Beechcraft Duke

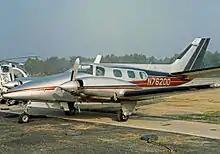
Beech A60 Duke in 1986

The Duke was purchased by corporate and private pilot owners. Most were registered in the United States but examples were exported to many countries including Argentina, Australia, Brazil, Canada, Croatia, Finland, France, Germany, Honduras, Iceland, Serbia, Slovenia, Sweden, Switzerland, South Africa and the United Kingdom. One Duke was flown by the Jamaica Defense Force. Many remain in service in the early twenty-first century.